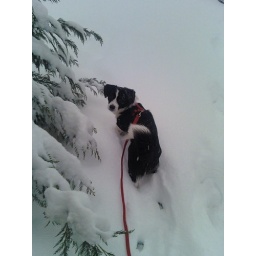
snow dog by tree